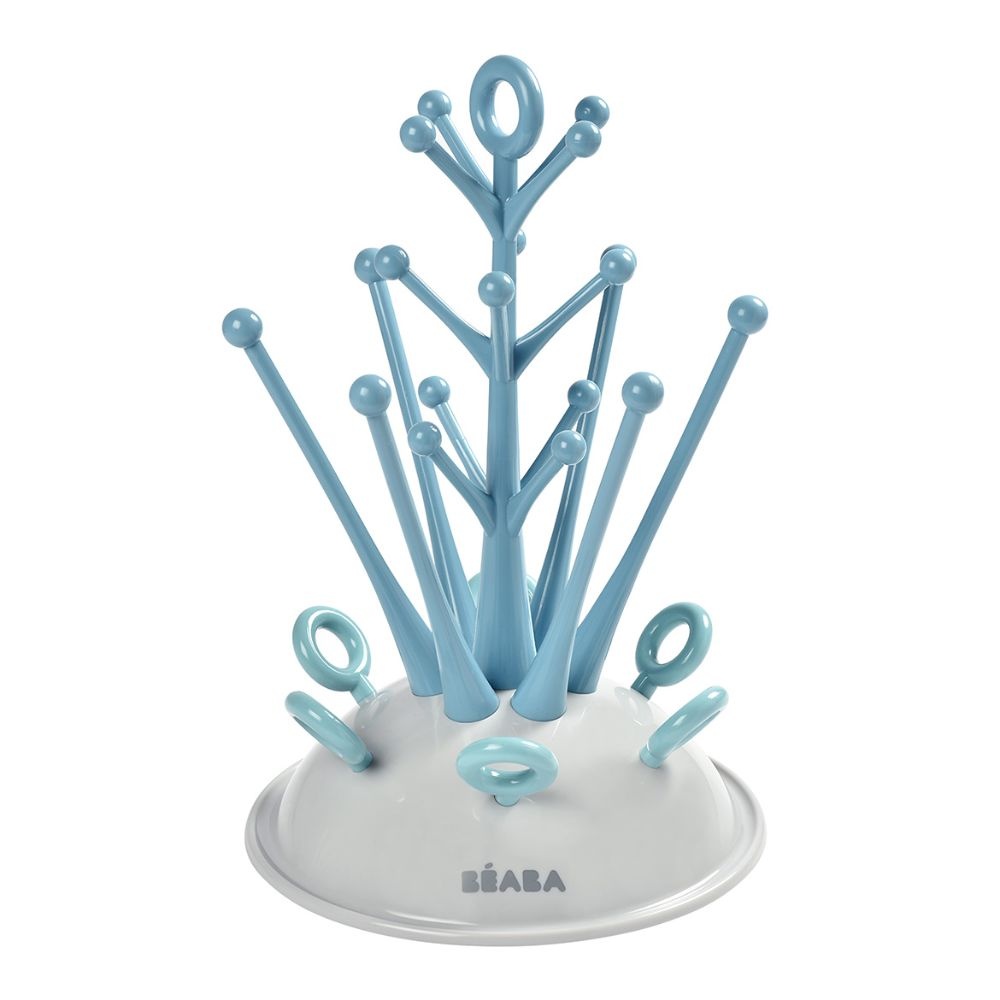
Beaba Tree Drying Rack
Beaba Tree Drying RackàEnsures The HygienicàDrainingàAndàDryingàOf Bottles And Accessories. It Includes A Water Catching Base To Prevent Wetting Kitchen Work Surfaces And Counter Tops Features: Dry Up To 6 Bottles And Accessories At A Time Removable Draining Tray, To Eliminate Excess Water Rod Design Helps Circulate Air Easily For Faster Drying Bpa, Lead &Amp; Phthalate Free
Brand: Beaba
Category: Baby & Toddler > Nursing & Feeding > Bottle Warmers & Sterilizers > Bottle Warmers